Maximilian I, Holy Roman Emperor

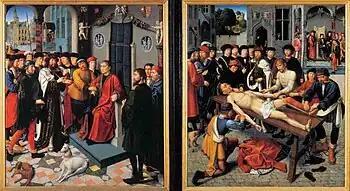
"The Judgment of Cambyses", Bruges's symbolic apology to Maximilian. In a twist, the corrupted judge had the likeness of Maximilian's hated official , who was executed by Bruges. Painted by Gerard David. Previously, when Maximilian was moved to Jean Gros's mansion, his second prison, Bruges hired David to paint the strong iron gratings, added to the windows to prevent escape, in order to amuse the prisoner, whom they tried to cheer up in various ways.

Despite winning, Maximilian had to abandon the siege of Thérouanne and disband his army, either because the Netherlanders did not want him to become too strong or because his treasury was empty. The battle was an important landmark in military history though: the Burgundian pikemen were the precursors of the Landsknechte, while the French side derived the momentum for military reform from their loss.